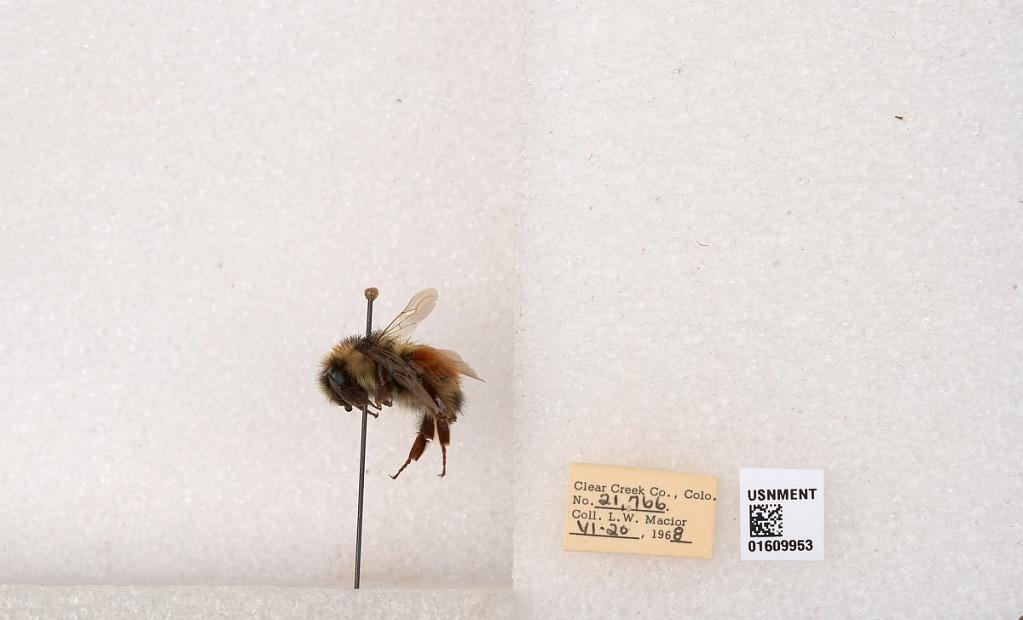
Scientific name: Bombus (Pyrobombus) sylvicola Kirby
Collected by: L. Macior
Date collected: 1968-6-20
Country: United States
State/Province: Colorado
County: Clear Creek
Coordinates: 39.6856, -105.645